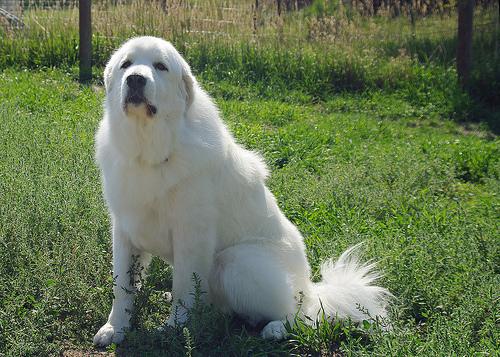
Breed: great pyrenees